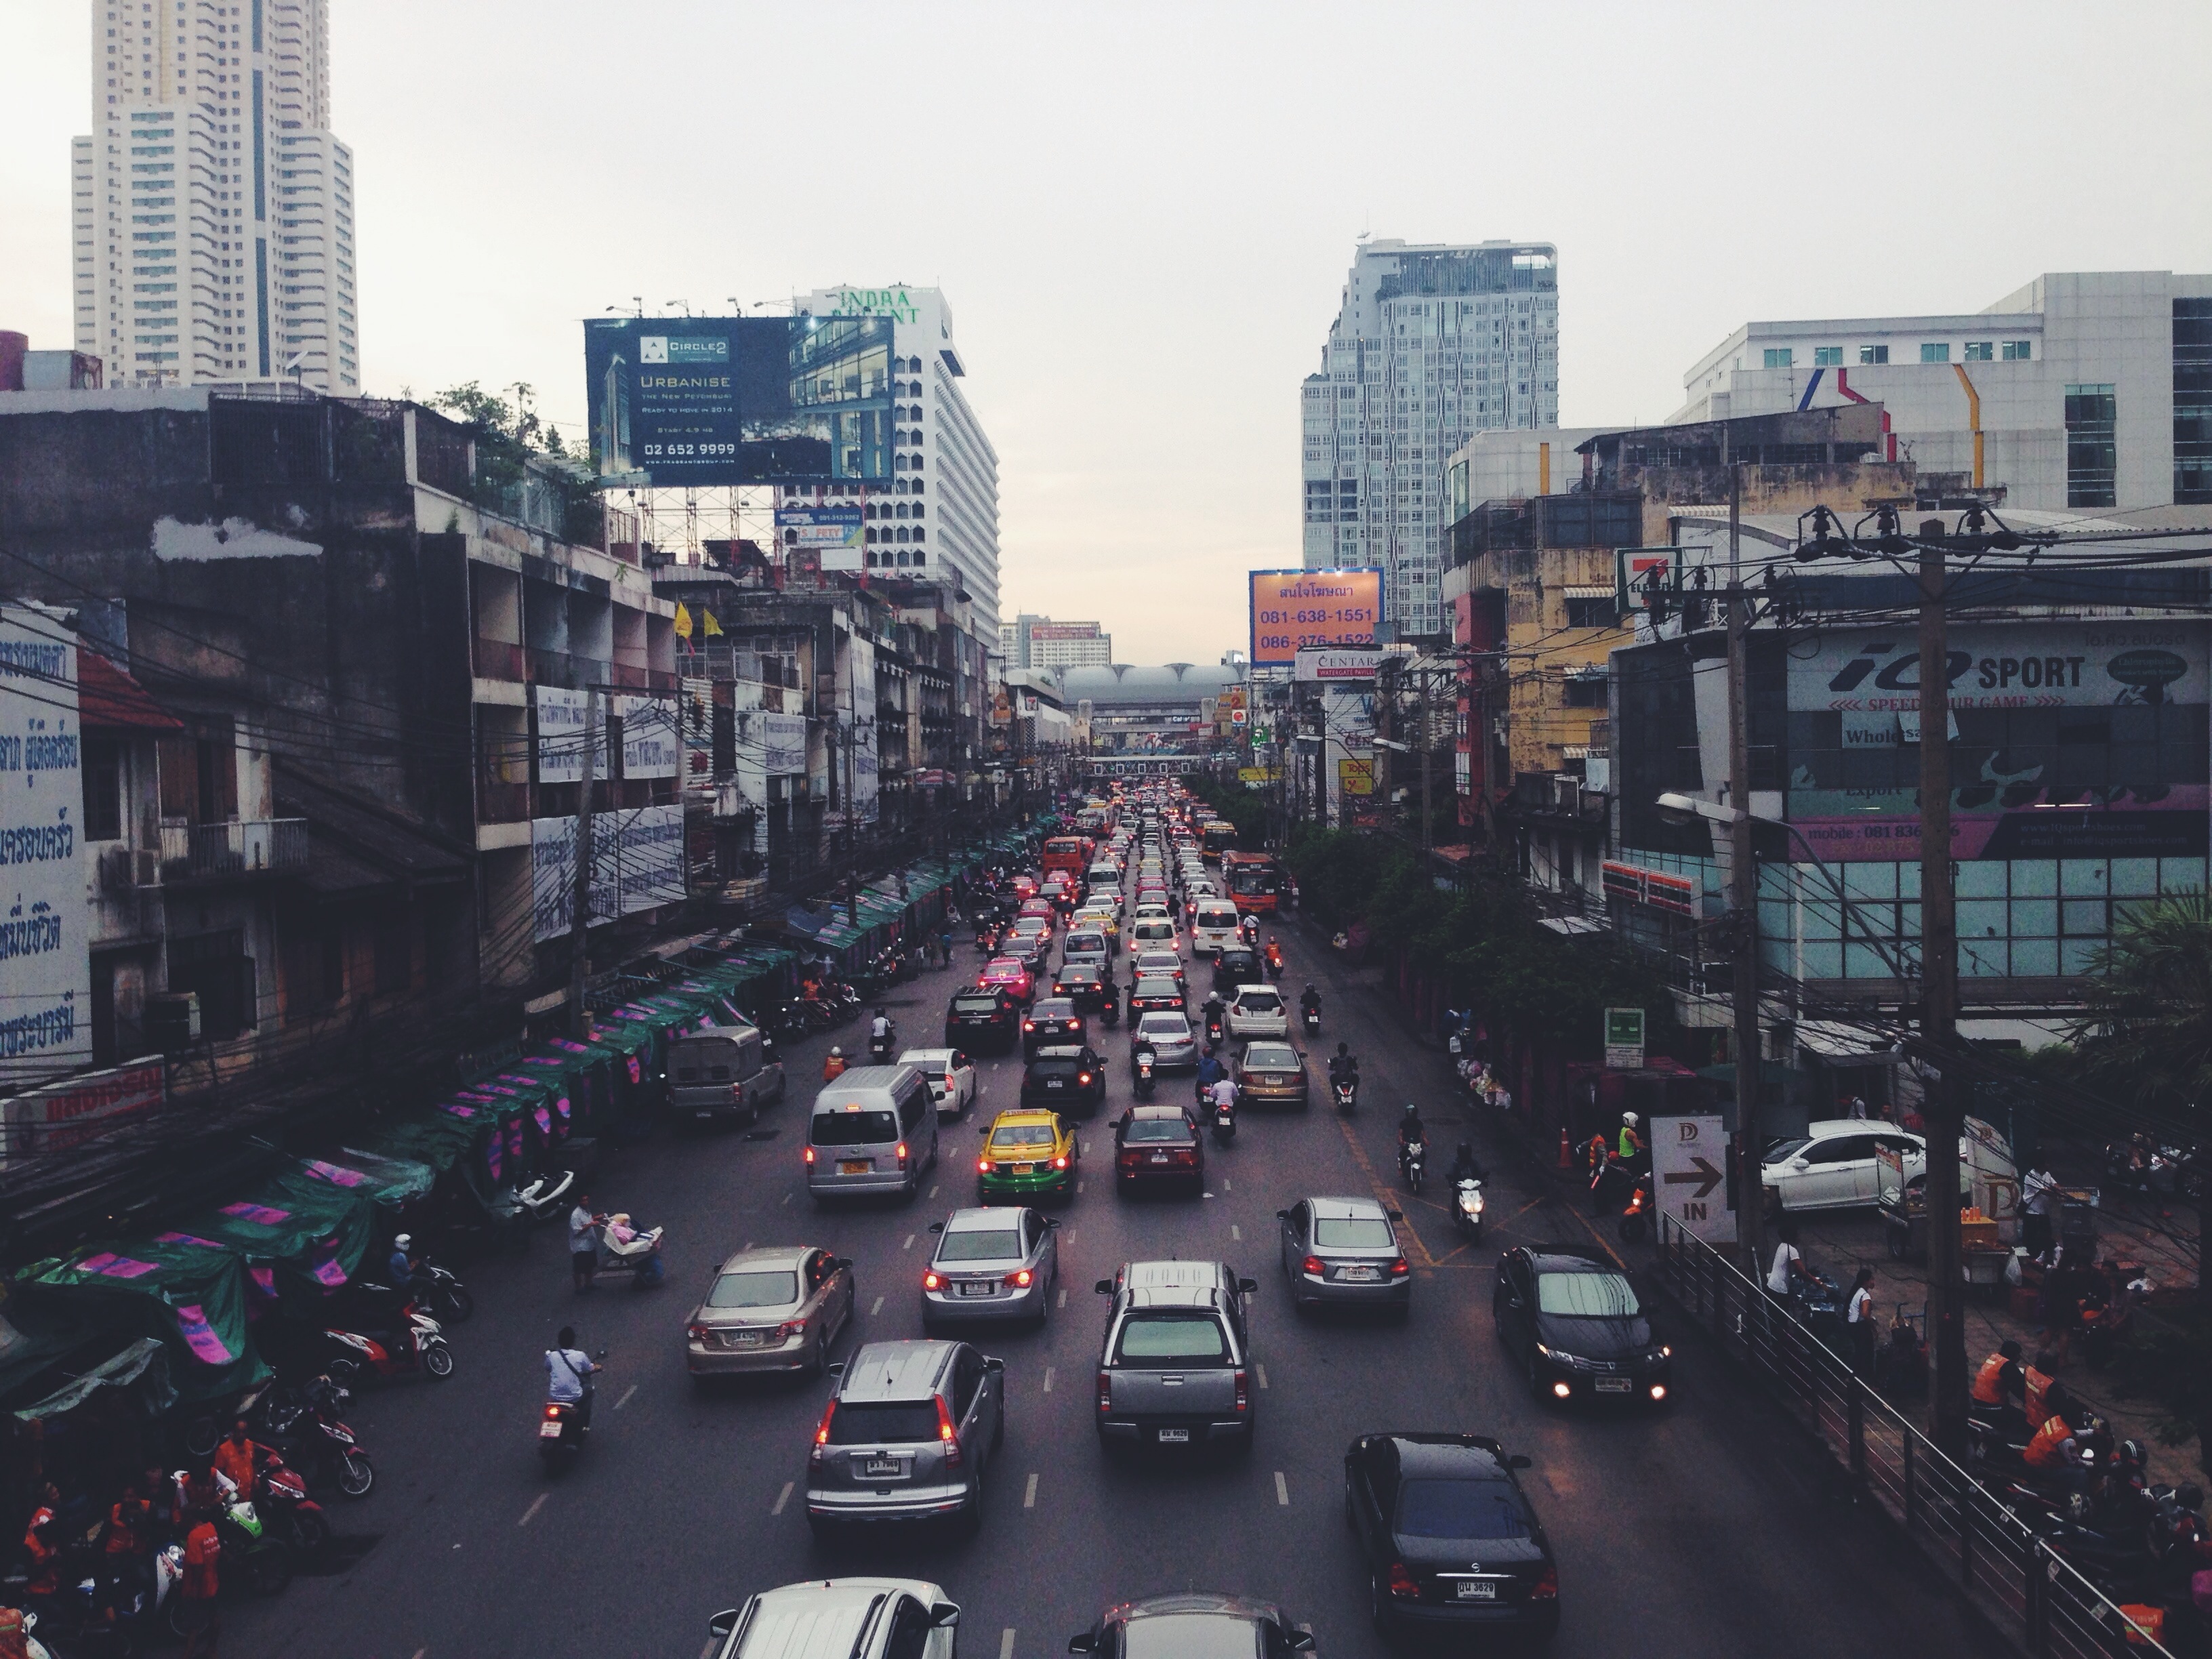
people, sunset, road, skyline, traffic, street, car, highway, driving, city, skyscraper, urban, cityscape, downtown, busy, dusk, transportation, transport, asian, evening, vehicle, asia, grunge, lane, thailand, shops, buildings, infrastructure, cars, signs, bikes, india, stores, crowded, metropolis, metropole, neighbourhood, scooters, traffic jam, billboards, rear lights, urban area, mopeds, residential area, human settlement, metropolitan area, traffic congestion